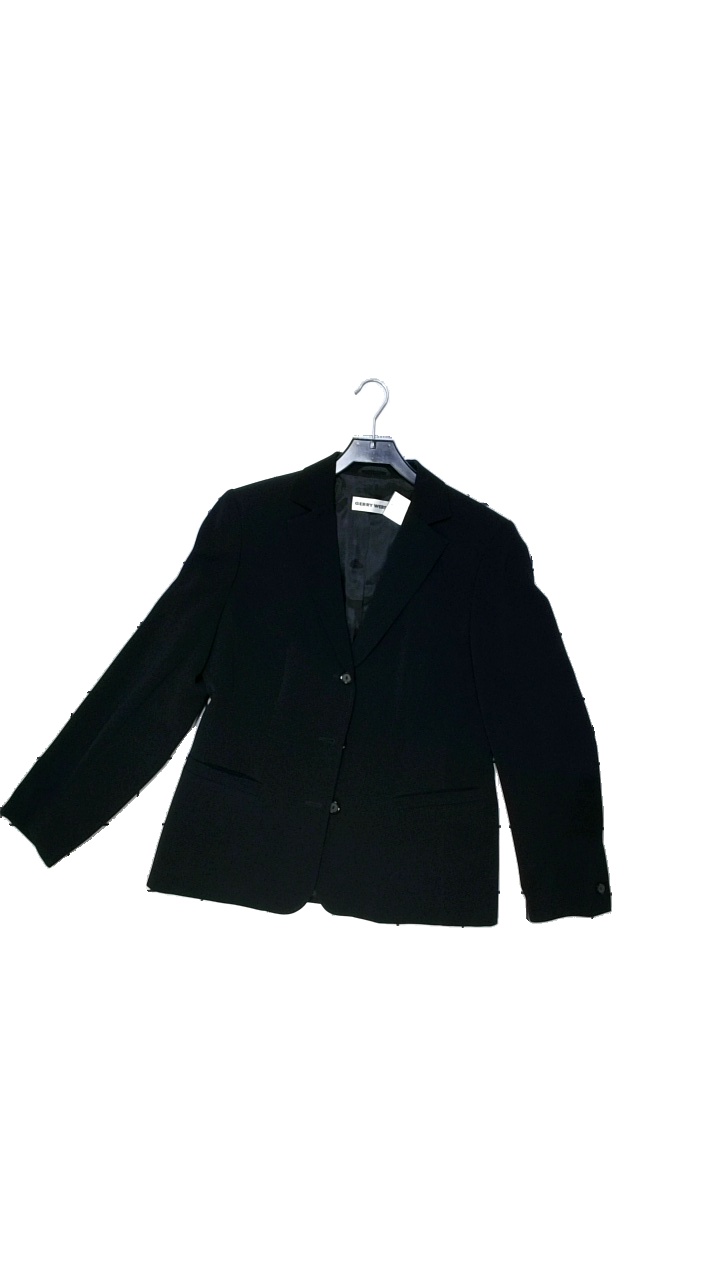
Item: Blazer (Ladies)
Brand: Gerry Weber
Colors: Beige
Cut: Regular
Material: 100%Polyester
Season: All
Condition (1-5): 5
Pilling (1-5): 5
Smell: Minor
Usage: Reuse
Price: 250-400